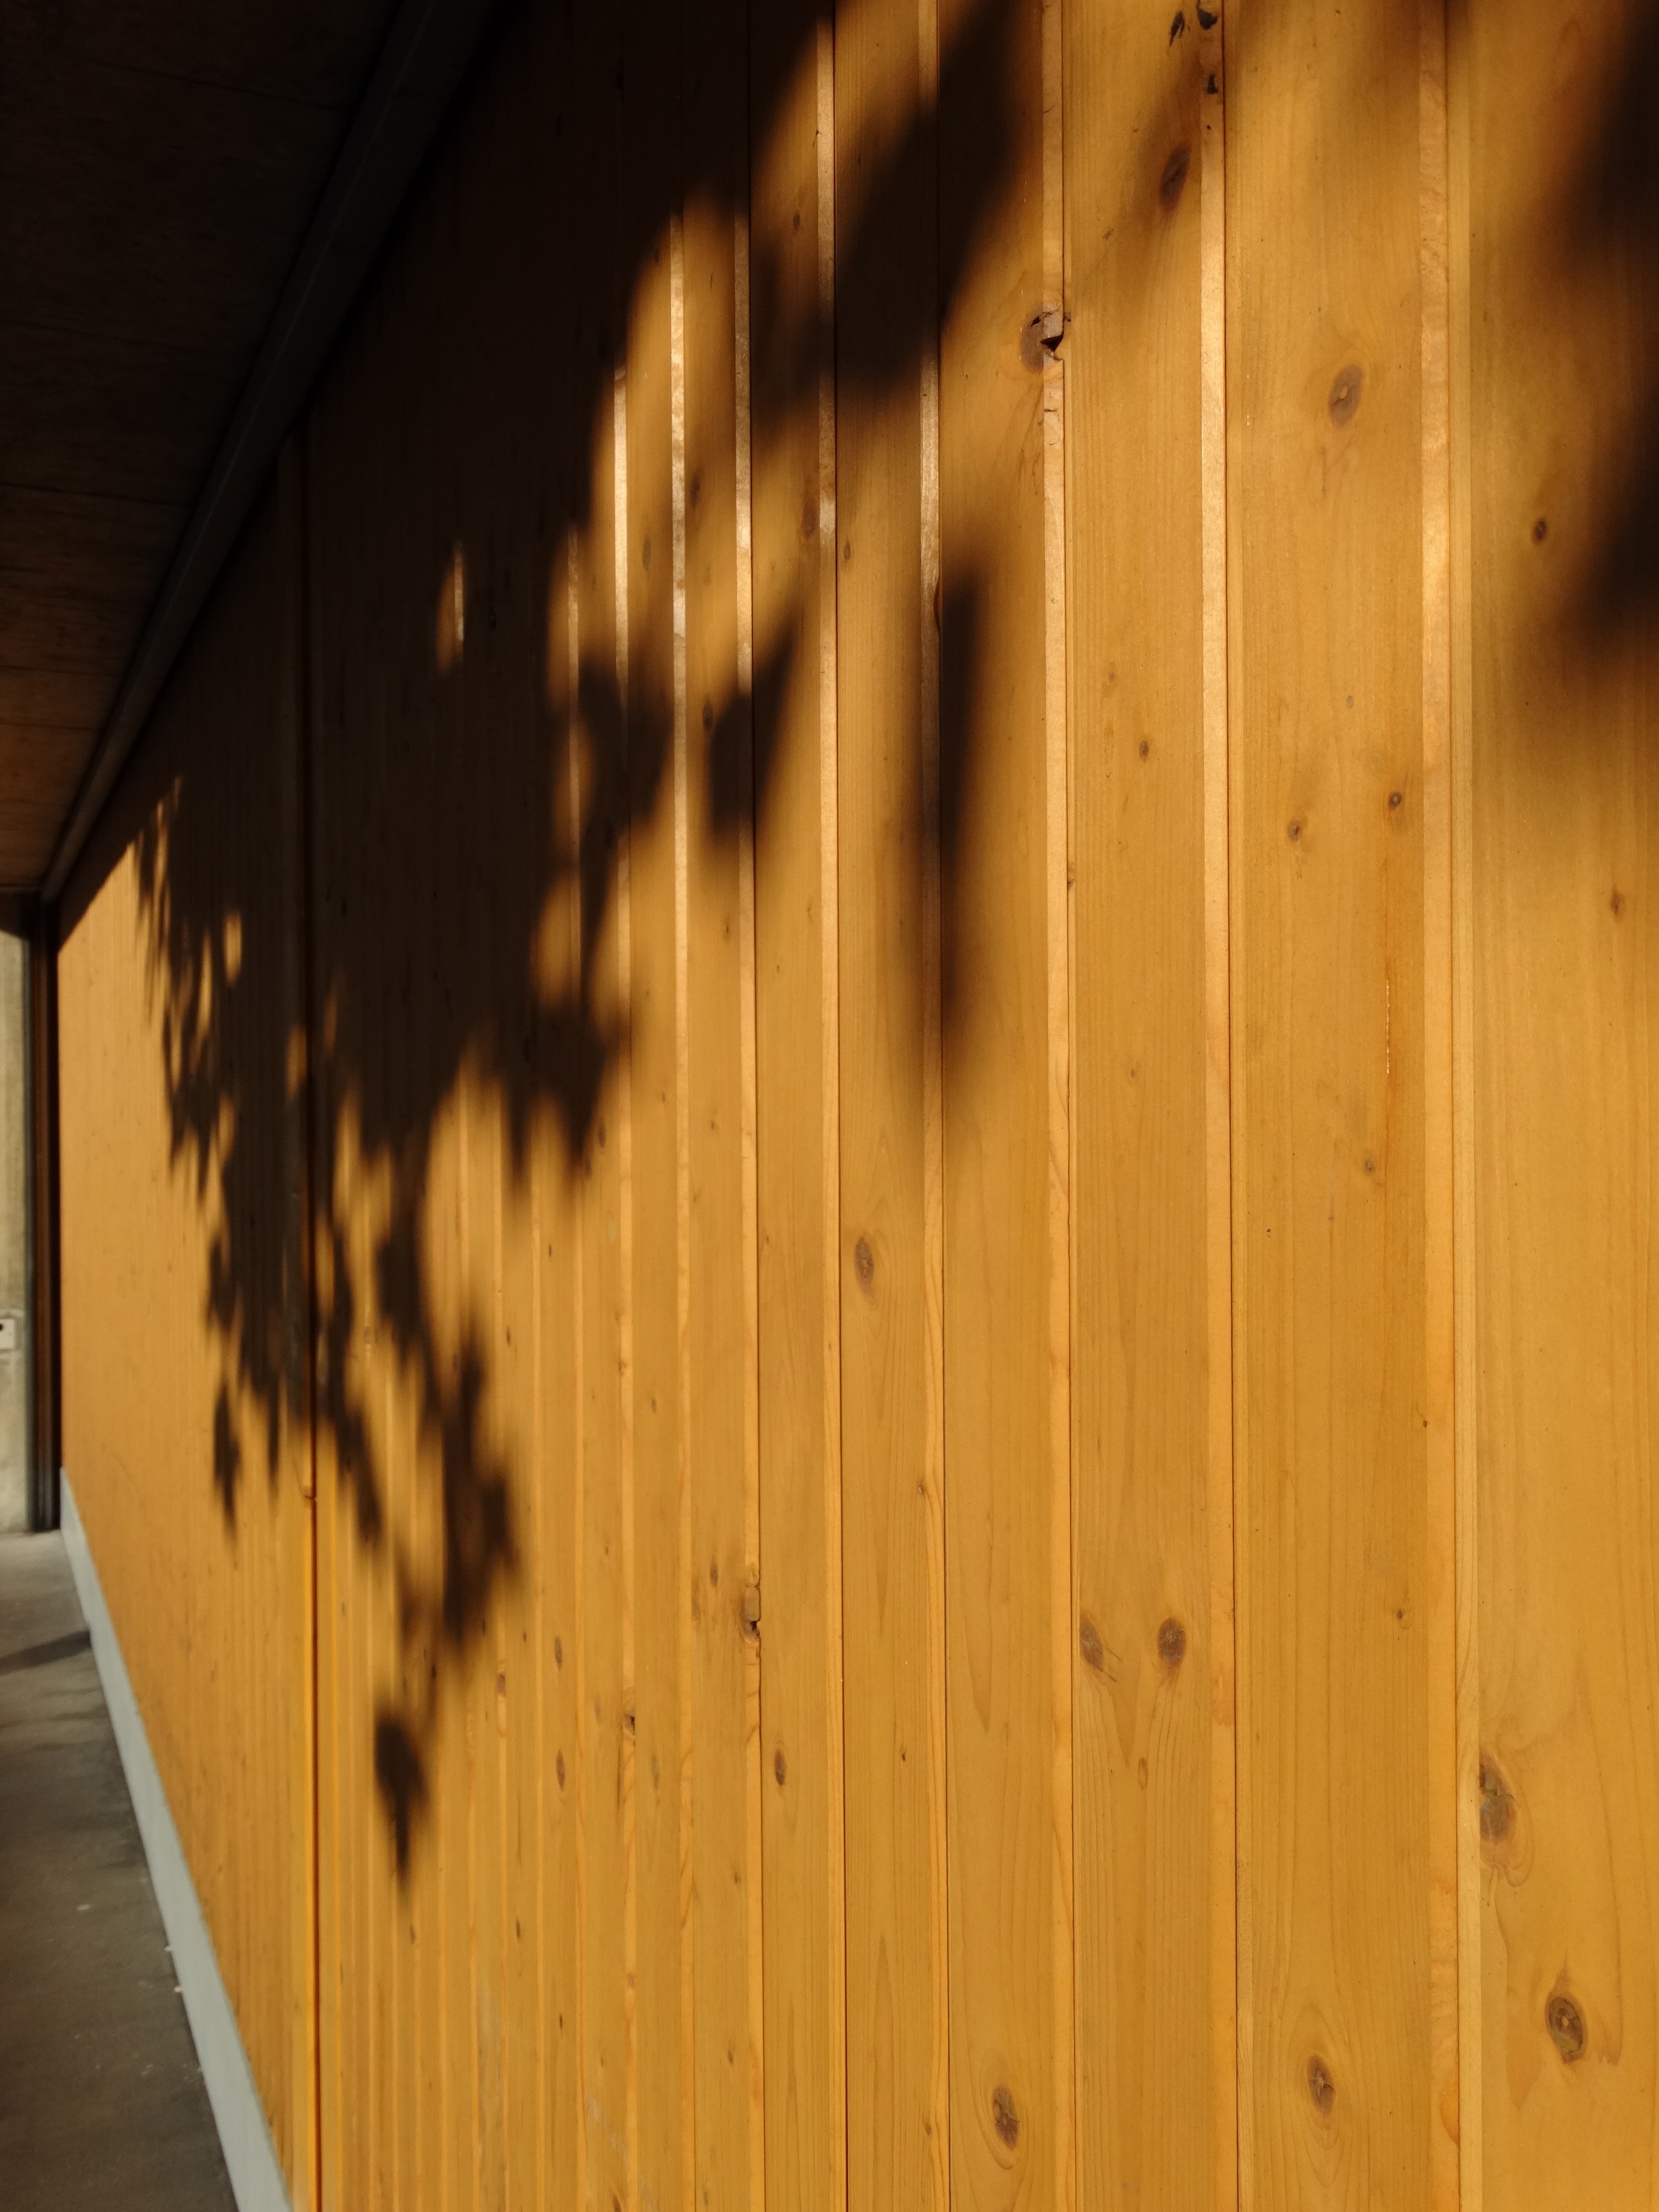
light, wood, floor, wall, shadow, interior design, lichtspiel, hardwood, wooden gate, shadow play, garage door